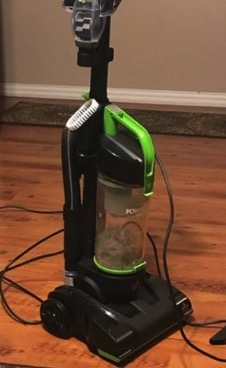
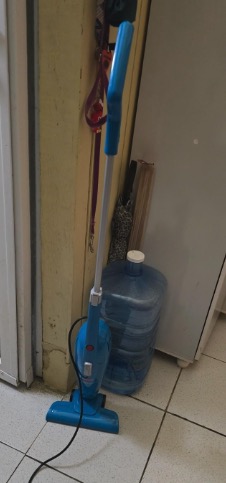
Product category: items_vacuum
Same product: no